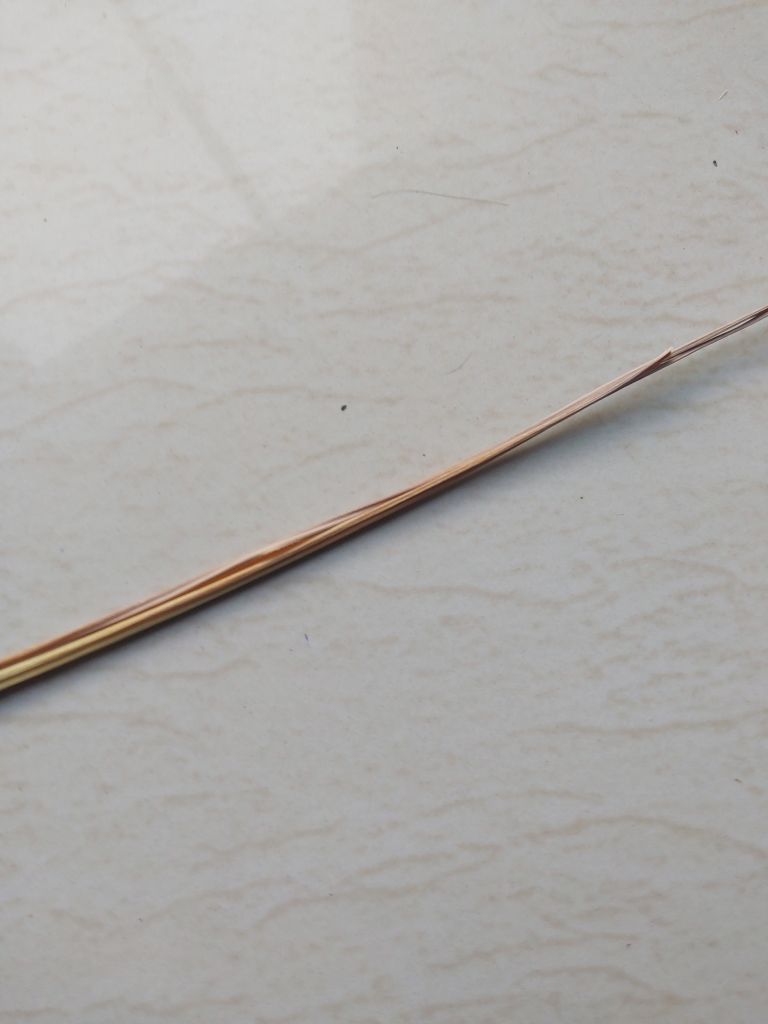
Label: Dried